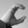
ASL letter: C